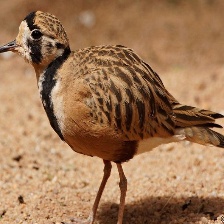
Species: INLAND DOTTEREL
Scientific name: CHARADRIUS AUSTRALIS